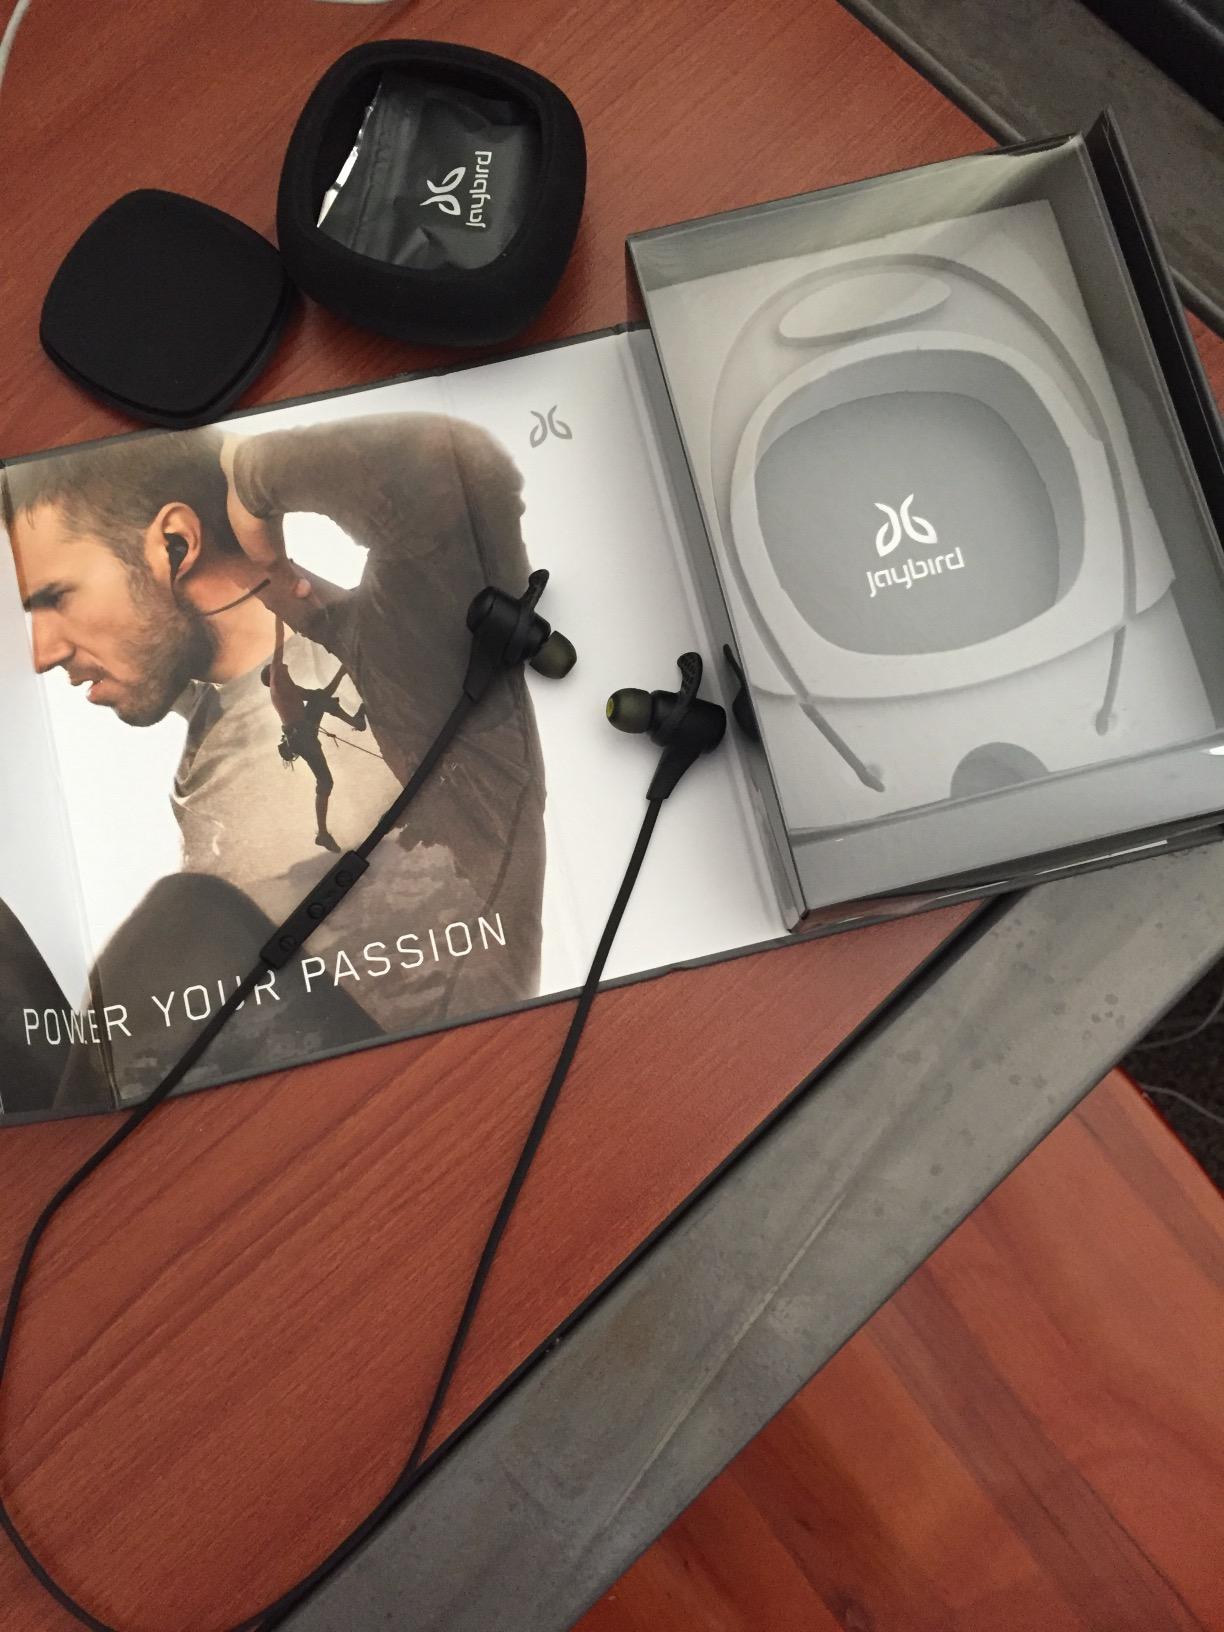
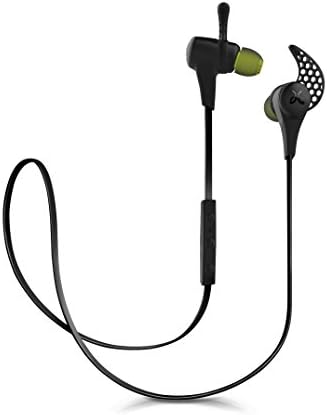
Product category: headphones
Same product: yes